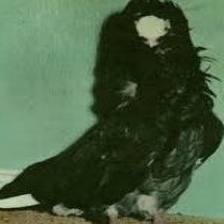
Species: JACOBIN PIGEON
Scientific name: COLUMBA LIVIA